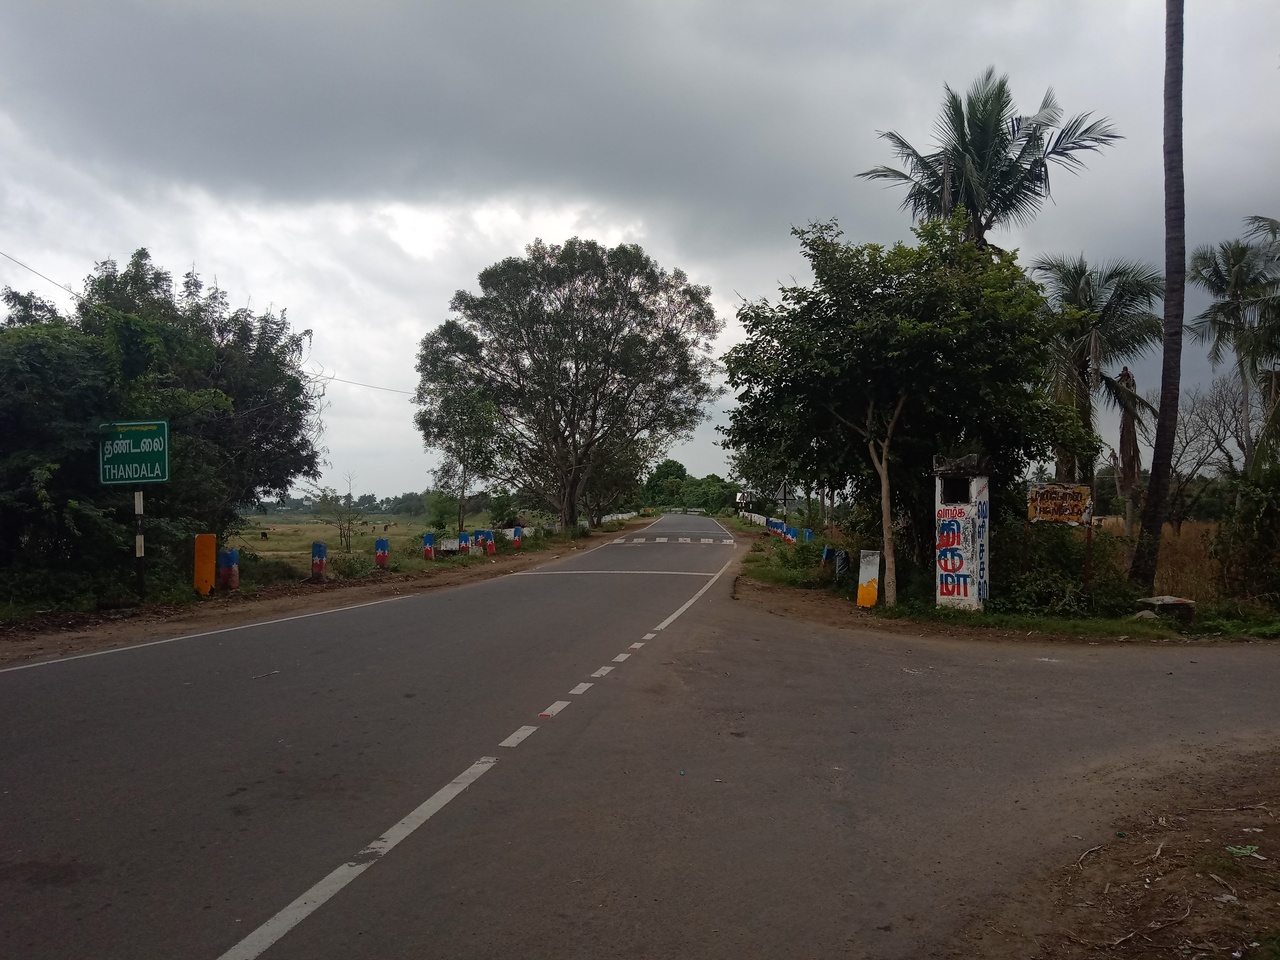
Thandalai, kallakurichi district